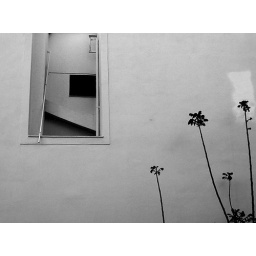
Random wall I found on the street in Ag eleftherios, Athens